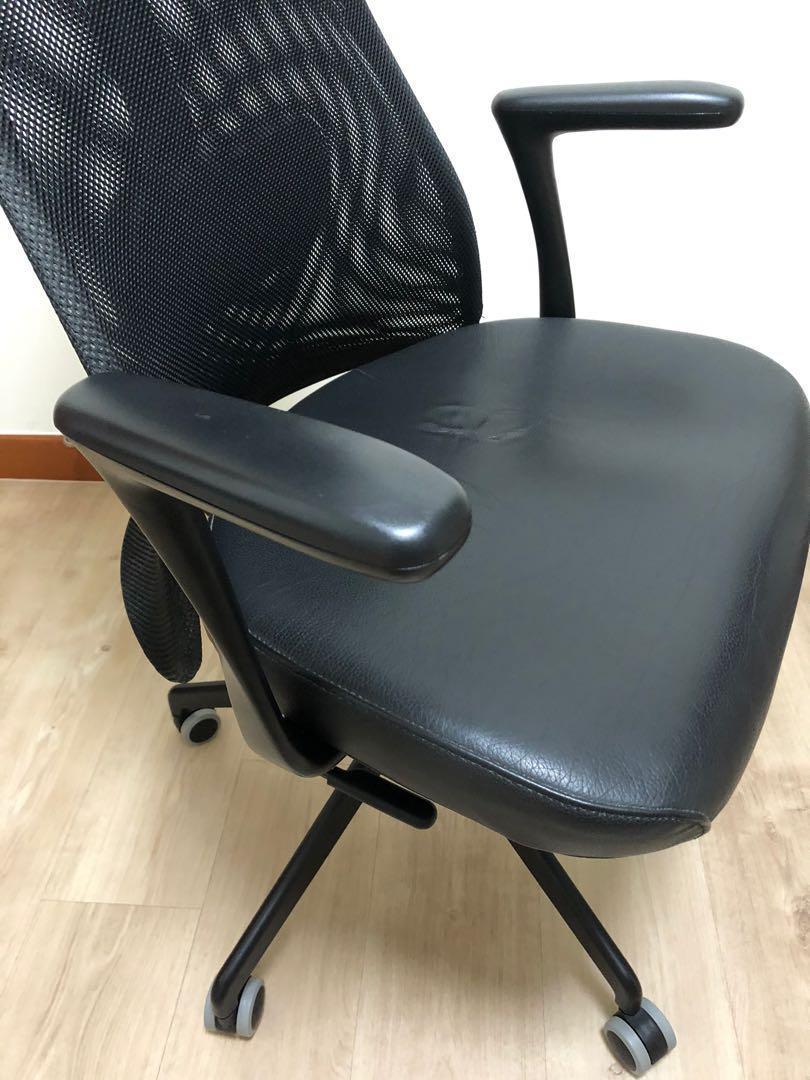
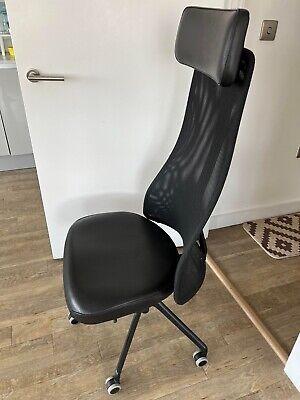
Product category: items_chair
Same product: yes